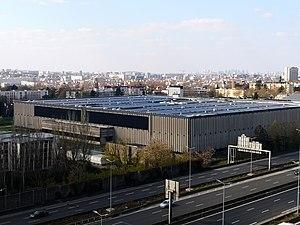
Réservoir Eau de Paris de L'Haÿ Les Roses (94240)
Le réservoir de L'Haÿ-les-Roses est l'un des cinq principaux réservoirs d'eau de la ville de Paris, construit en 1969 et alimentant une grande partie du sud et du sud-ouest de la capitale en eau. Il est géré par la régie municipale Eau de Paris.